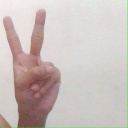
अक्षर: क